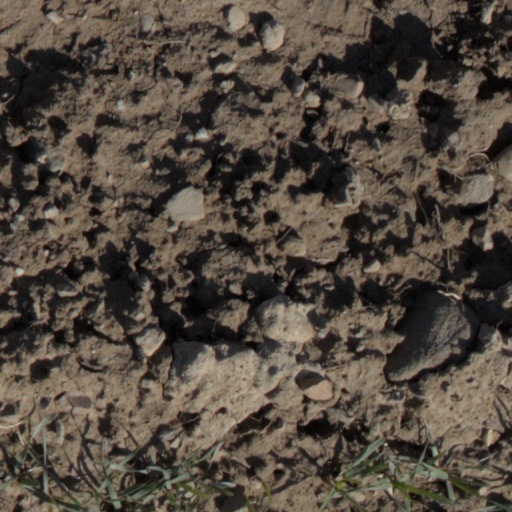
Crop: wheat